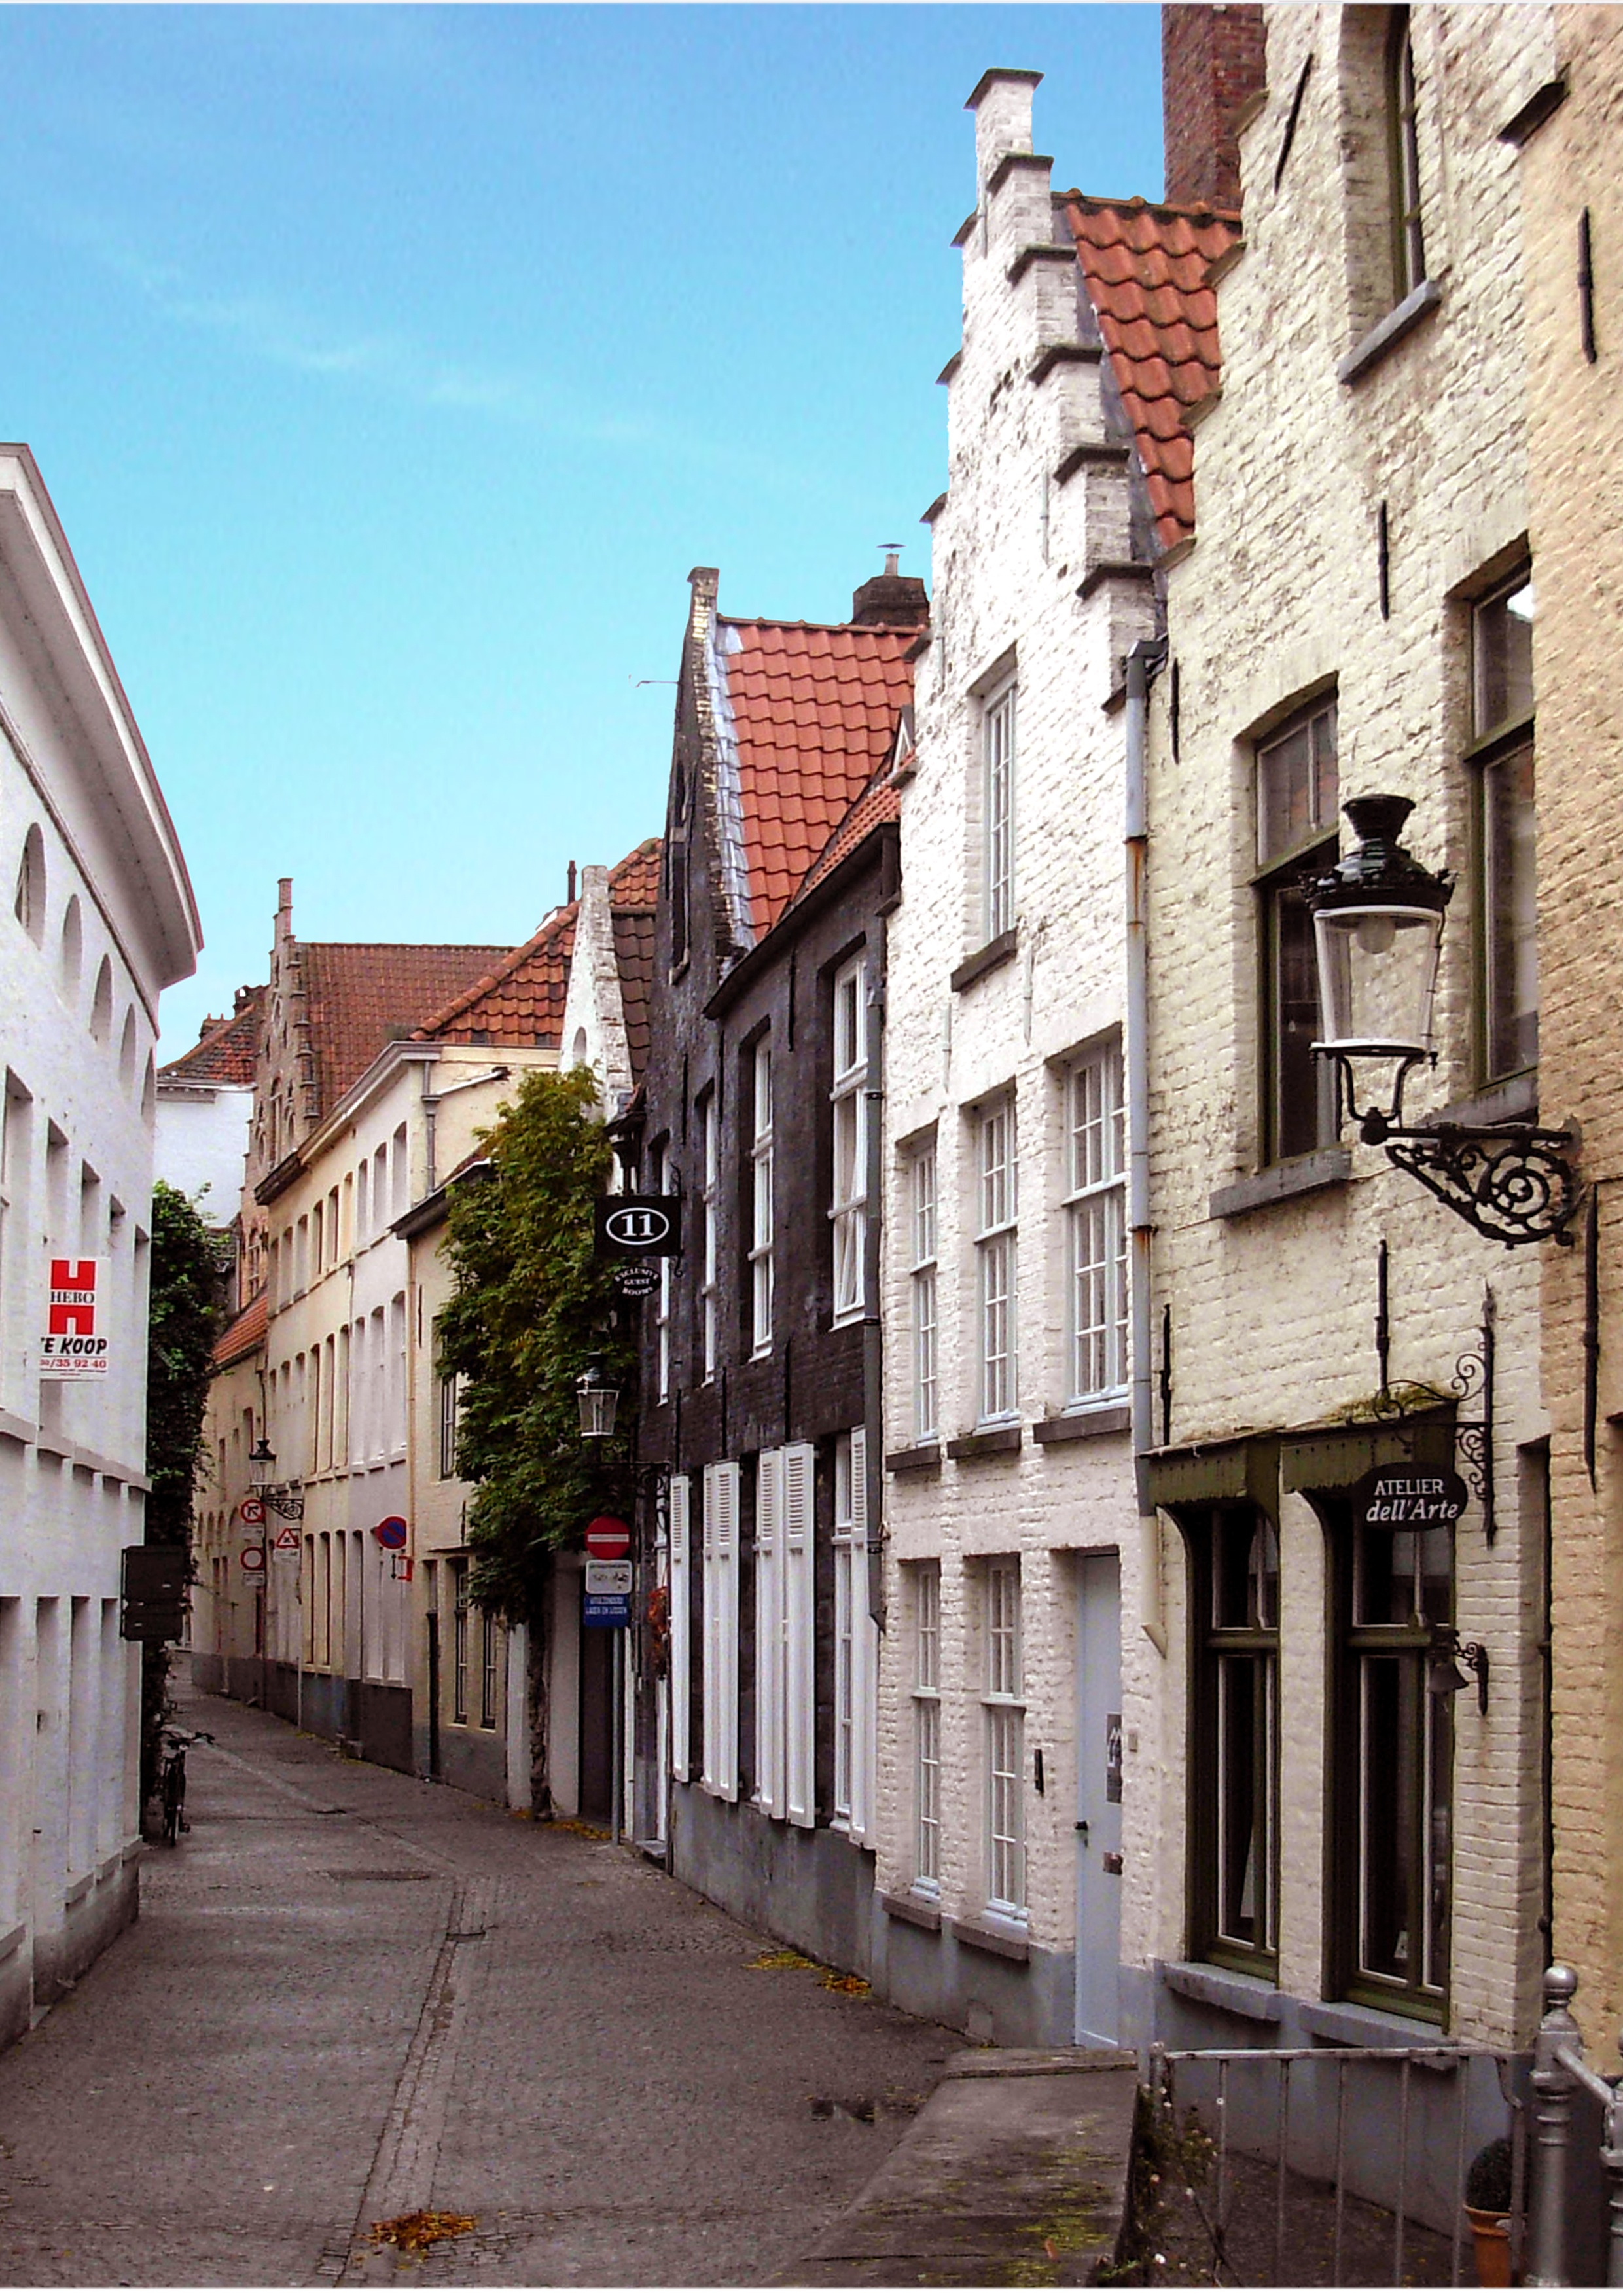
architecture, road, street, town, alley, city, wall, cityscape, downtown, village, facade, tourism, lane, waterway, belgium, infrastructure, bruges, brugge, neighbourhood, urban area, residential area, human settlement